Prevlaka

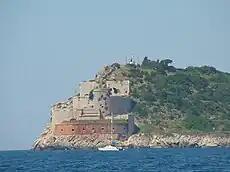
Prevlaka Fortress at the Bay of Kotor entrance

Konavle and the Prevlaka peninsula was bought by the Republic of Ragusa from the Bosnian Kingdom in the early 15th century to protect its eastern flank. Ragusans fortified Cape Oštro in 1441. Cape Kobila was the boundary with Sutorina under the Ottoman Empire's control since 1699.